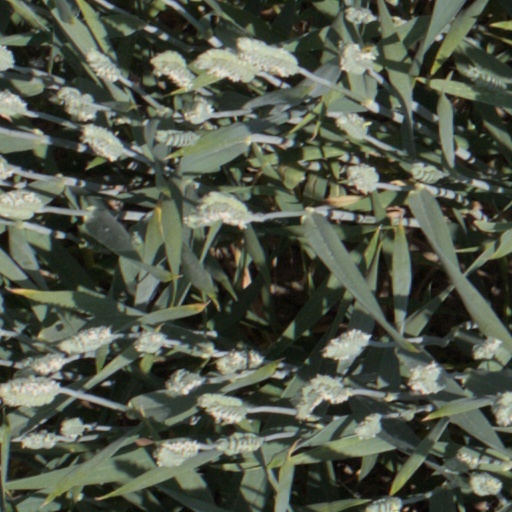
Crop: wheat